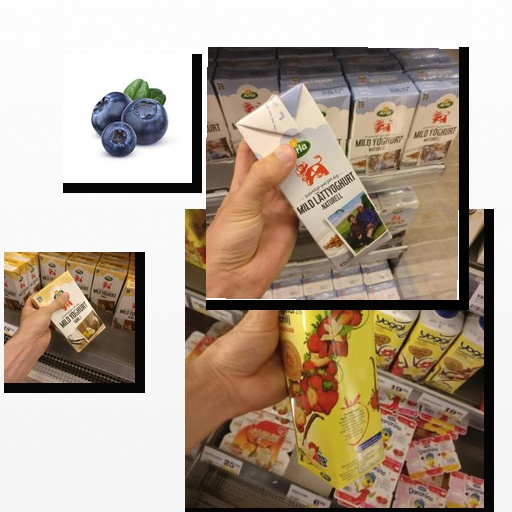
Food items: vanilla_yoghurt, natural_low_fat_yogurt, blueberry, strawberry_yoghurt